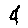
Label: 4